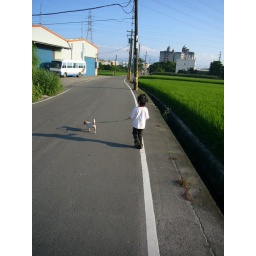
A cute little girl and her cute little dog. Picture by May, she is too lazy to publish by herself....